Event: Nepal Earthquake
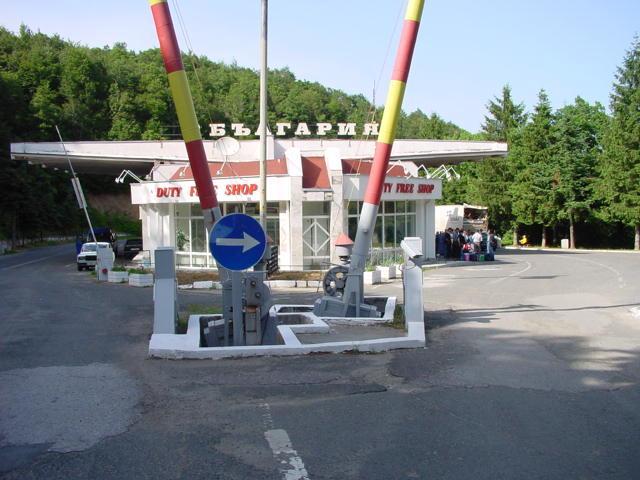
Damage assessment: no_damage